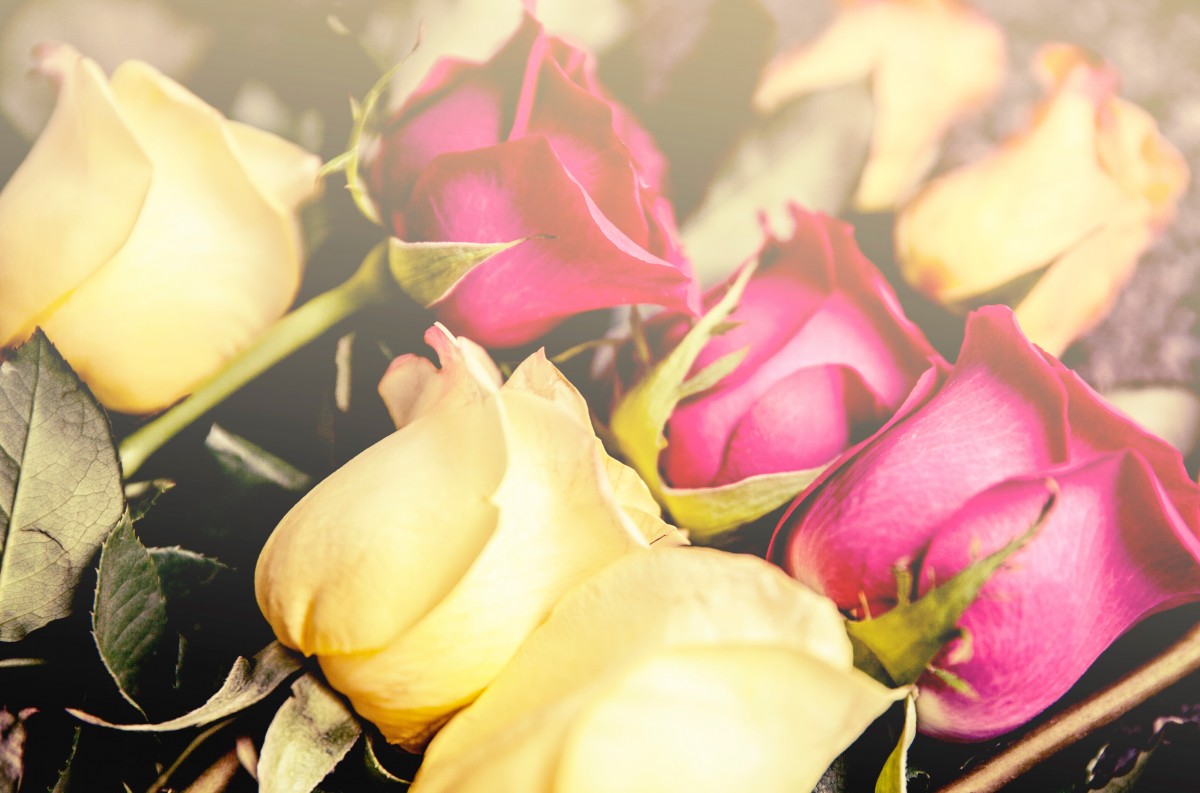
Tags: flower, petal, yellow, pink, flora, floristry, macro photography, flowering plant, garden roses, rose family